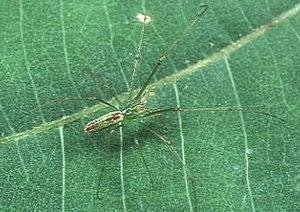
Tetragnatha squamata est une espèce d'araignées aranéomorphes de la famille des Tetragnathidae.